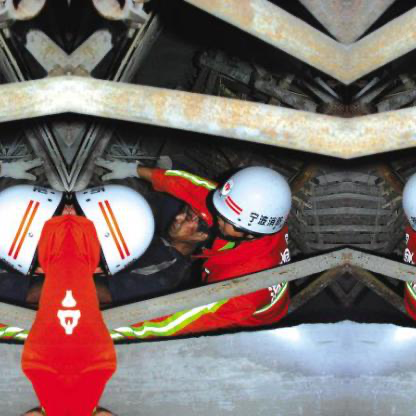
Objects in the image:
label: helmet
label: helmet
label: head
label: helmet
label: helmet